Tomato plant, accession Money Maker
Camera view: vertical (180 deg); turntable rotation: 180 degrees
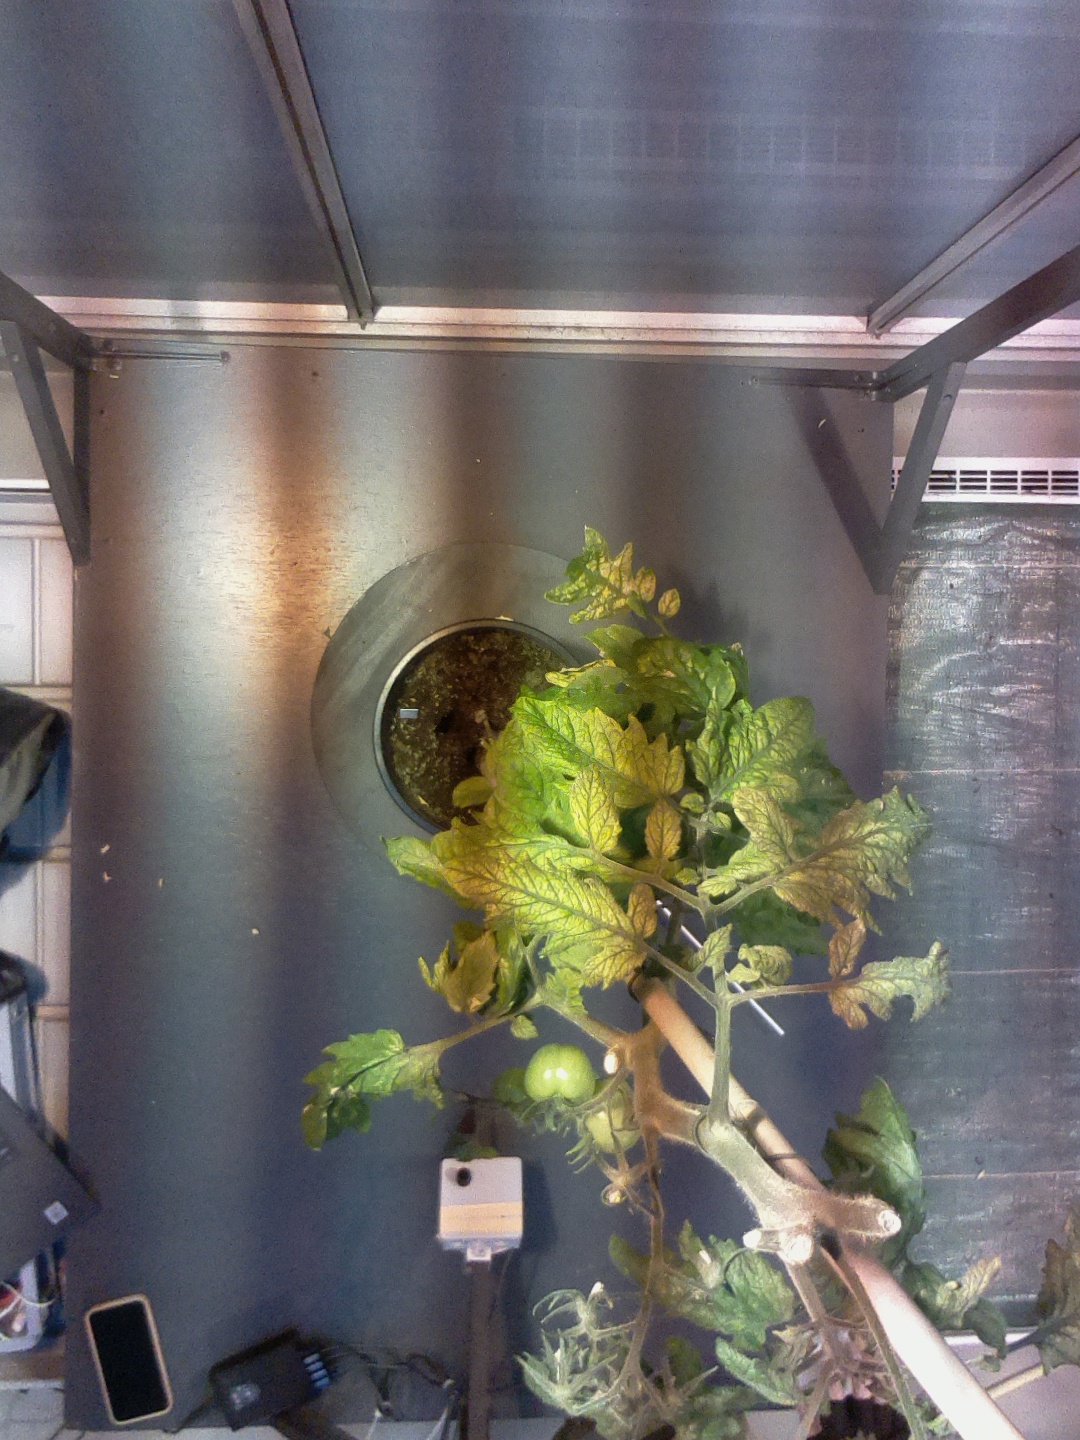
BBCH growth stage 76: 60%-70% of final fruit size